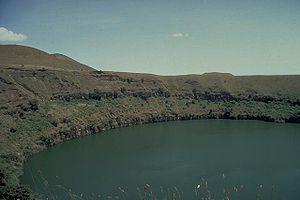
Cet article recense les volcans d'Éthiopie.
Le Butajiri-Silti est un champ volcanique situé dans la région des nations, nationalités et peuples du Sud en Éthiopie. Il est composé de cônes volcaniques basaltiques et de treize maars.